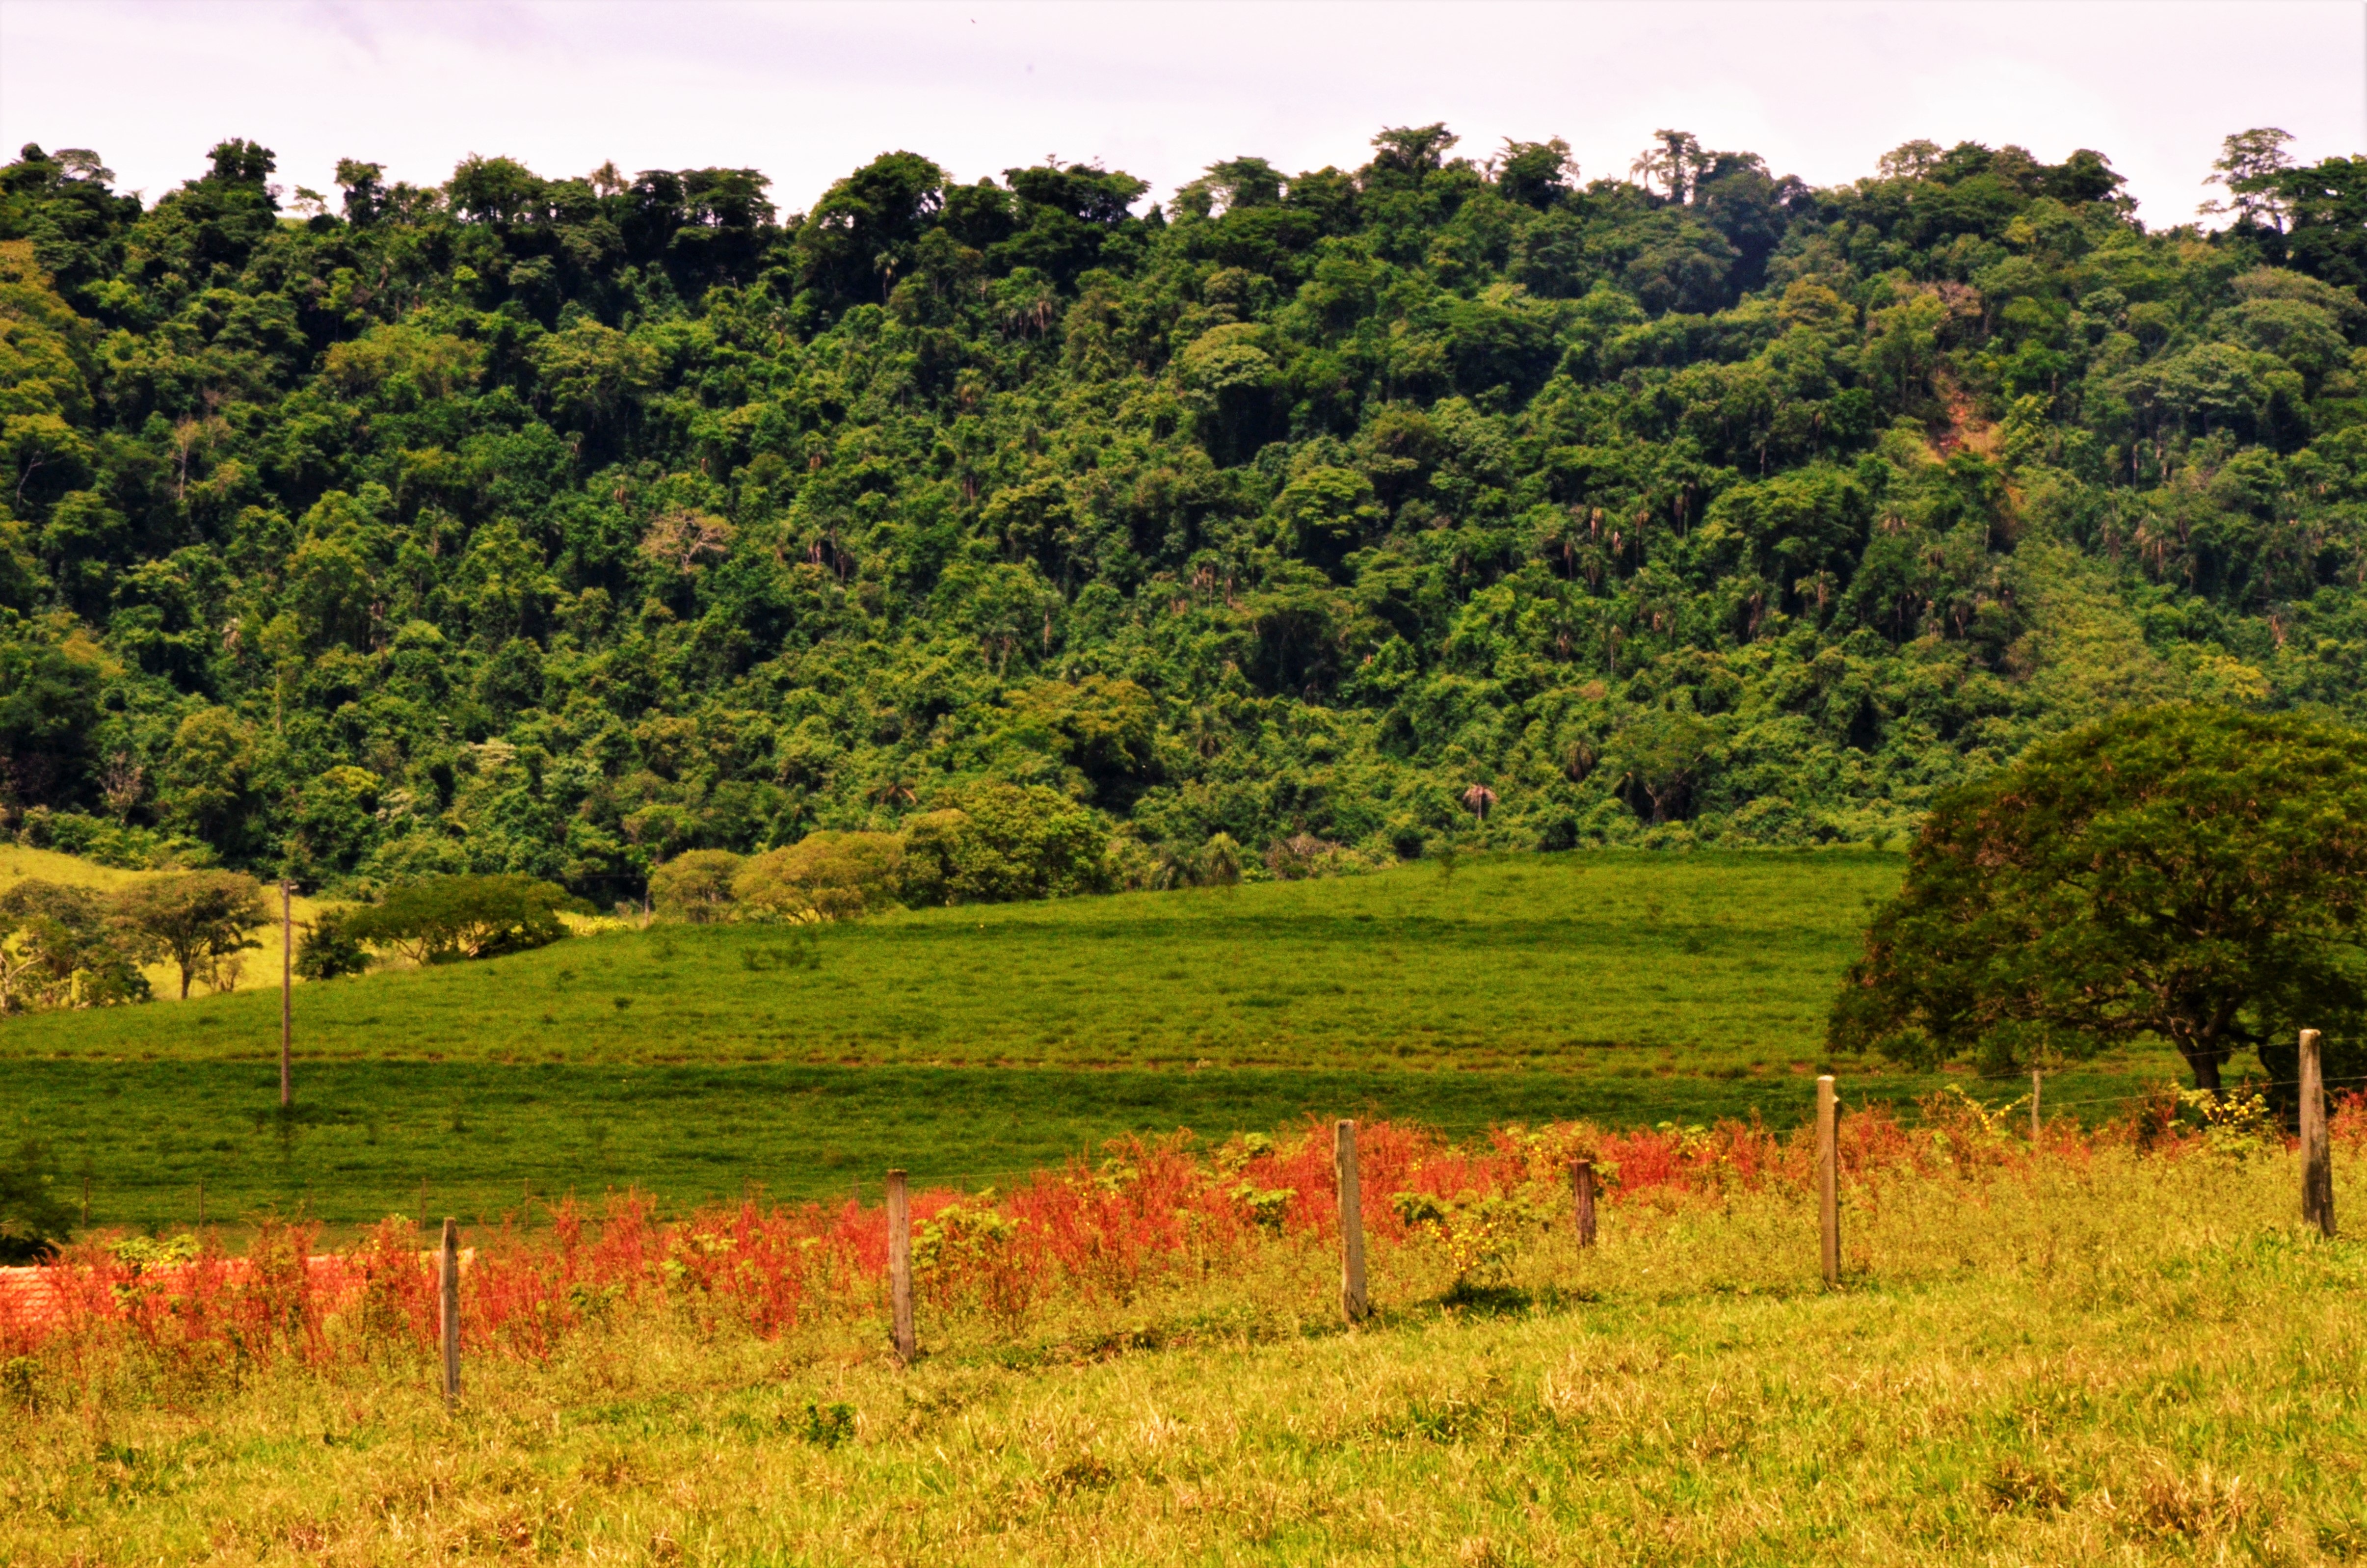
landscape, tree, field, farm, meadow, prairie, hill, flower, valley, rural, green, pasture, autumn, agriculture, savanna, grassland, vegetation, shrub, plantation, plateau, brazil, habitat, ecosystem, rural area, serrated, natural environment, land lot